Jim Inhofe

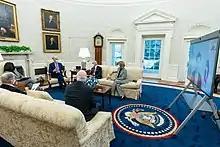
Inhofe meeting with President Joe Biden and Vice President Kamala Harris, February 11, 2021

Inhofe was the longest-serving U.S. senator from Oklahoma, having served between 1994 and 2023.